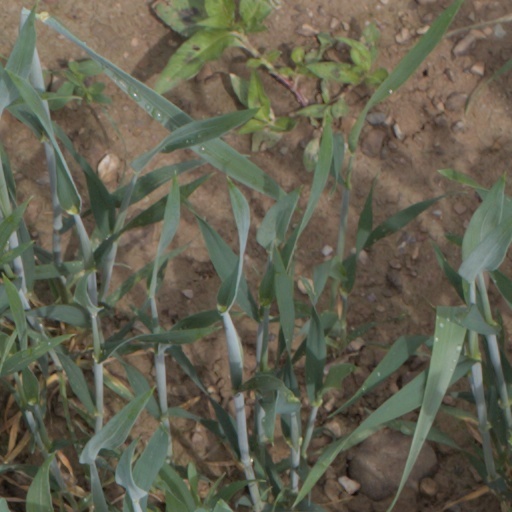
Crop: wheat